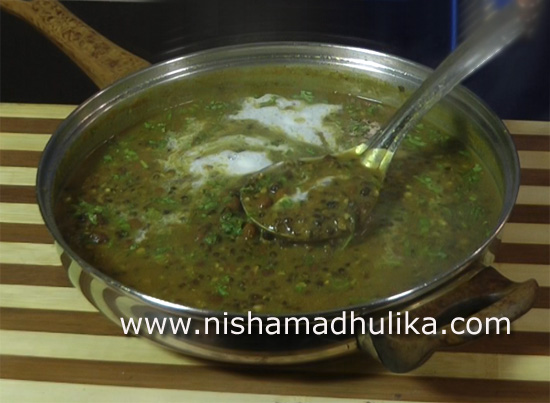
Dish: dal_makhani